Fur (film)

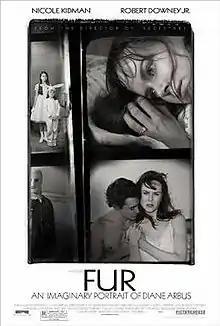
Theatrical release poster

Fur: An Imaginary Portrait of Diane Arbus (also known simply as Fur) is a 2006 American romantic drama film directed by Steven Shainberg and written by Erin Cressida Wilson, based on Patricia Bosworth's book "Diane Arbus: A Biography". It stars Nicole Kidman as iconic American photographer Diane Arbus, who was known for her strange, disturbing images, and also features Robert Downey Jr. and Ty Burrell. As the title implies, the film is largely fictional.